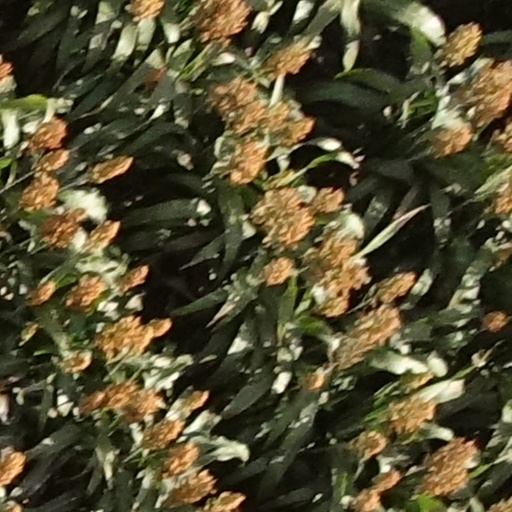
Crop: sorghum